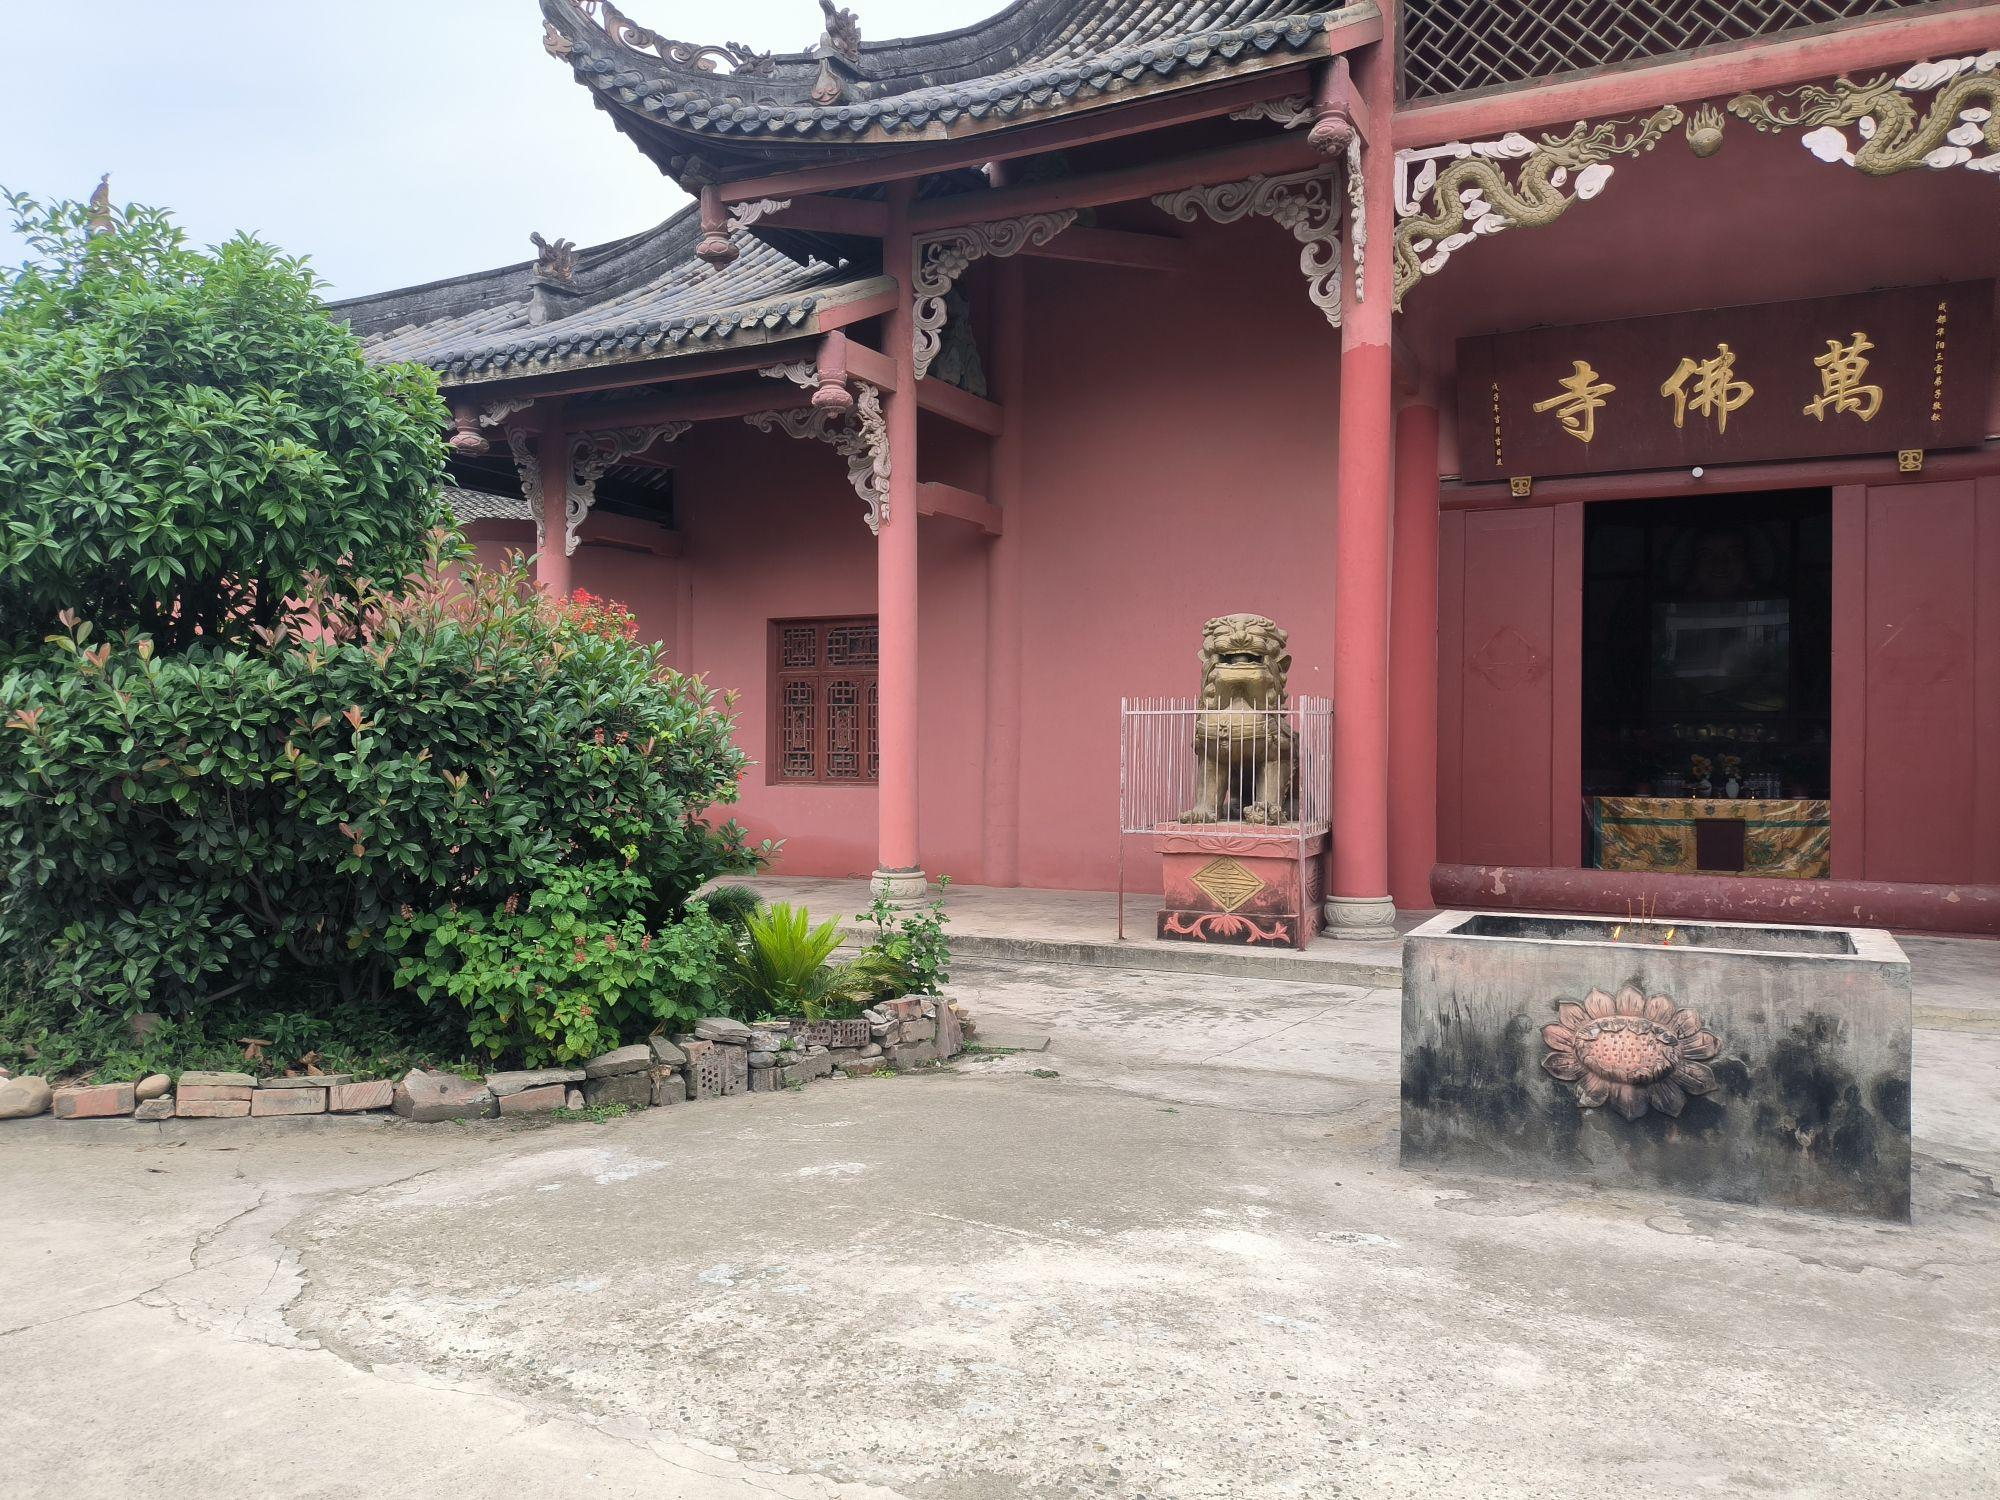
地标名称：万佛寺
所在城市：成都市·双流区